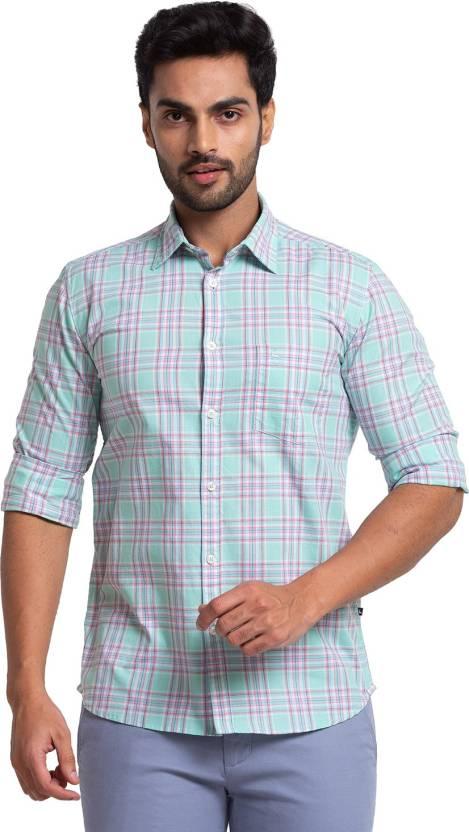
Blue Checkered Men Slim Fit Checkered Casual Shirt